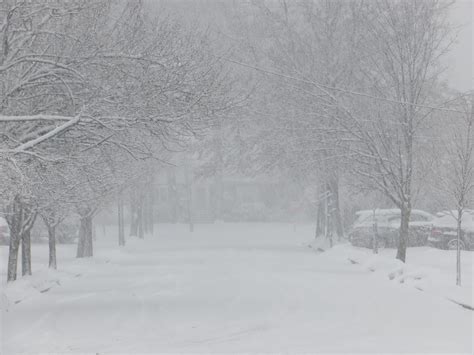
Weather: snow or frosty